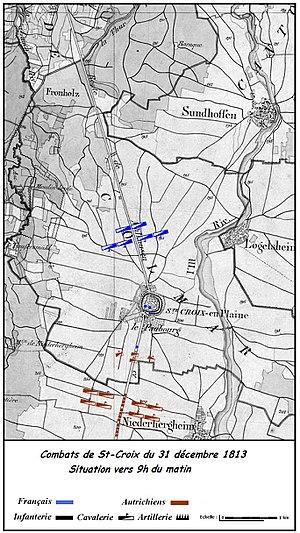
Combats de St-Croix - Situation au 31 vers 9h
Les combats de Sainte-Croix-en-Plaine ont eu lieu du 24 au 31 décembre 1813 au cours de la Campagne de France.